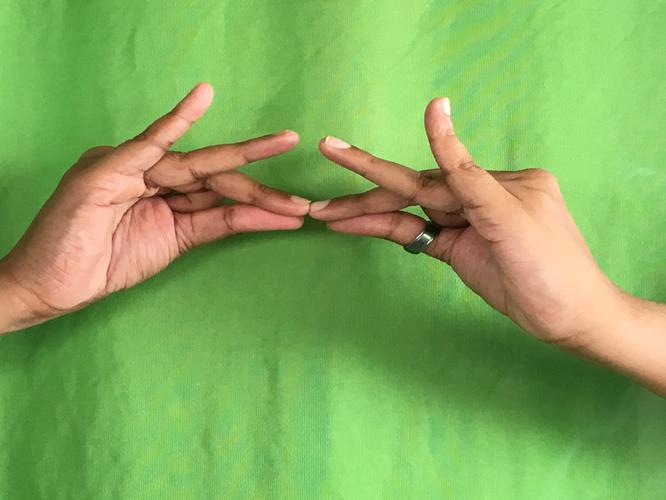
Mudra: Sakata
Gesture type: double_hand